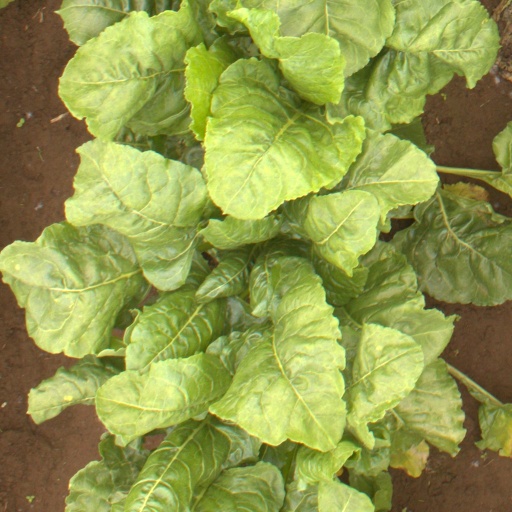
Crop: sugar beet